Archaeoindris

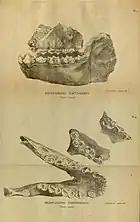
Mandible and fragmentary maxillae of "A. fontoynontii" (1909)

The jaw exhibited a long, robust mandibular symphysis (joining of the two halves of the lower jaw), which fused early during development. Its palate (bones on the roof of the mouth) was rectangular. Like other sloth lemurs, it likely experienced accelerated dental development, and had an adult dental formula of . Its teeth were also similar to those of "Palaeopropithecus", both in morphology and proportions. The four lower incisors that would have made up the toothcomb were modified, being shorter and more robust, possibly for feeding purposes. The canines were short and stout, but sharp. Also, there was a diastema (gap) between the lower premolars (p2 and p4). Other dental similarities with "Palaeopropithecus" included small third upper and lower molars (M3 and m3), the first and second molars were narrow and long, and the enamel of its cheek teeth was crenulated (low and rounded), though not as wrinkled and slightly higher-crowned.